Sobědruhy

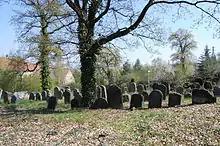
Jewish cemetery at Sobědruhy

Traditionally, Sobědruhy was a town in Bohemia, whose Jewish community is probably one of the oldest in the province. The Jewish community of Sobědruhy includes parts of the Teplitz (Teplice), Dux (Duchcov), and Karbitz (Chabařovice) districts. The synagogue has a tower, with a clock, and two lamps respectively bearing the dates 1553 and 1654. For a time the Jewish cemetery at Sobědruhy was used as a burial-place by the Jewish community of Dresden. Many gravestones bear the inscription ""Mi-Geresh Prag"", marking the graves of Jews who were driven from Prague, some of whom died as martyrs. Until 1848 the Jews of Sobědruhy were confined to the ghetto. For some time the Jewish community formed a part of the Litoměřice district rabbinate, but in 1883 it gained independence and elected as its rabbi Heinrich Galandauer.